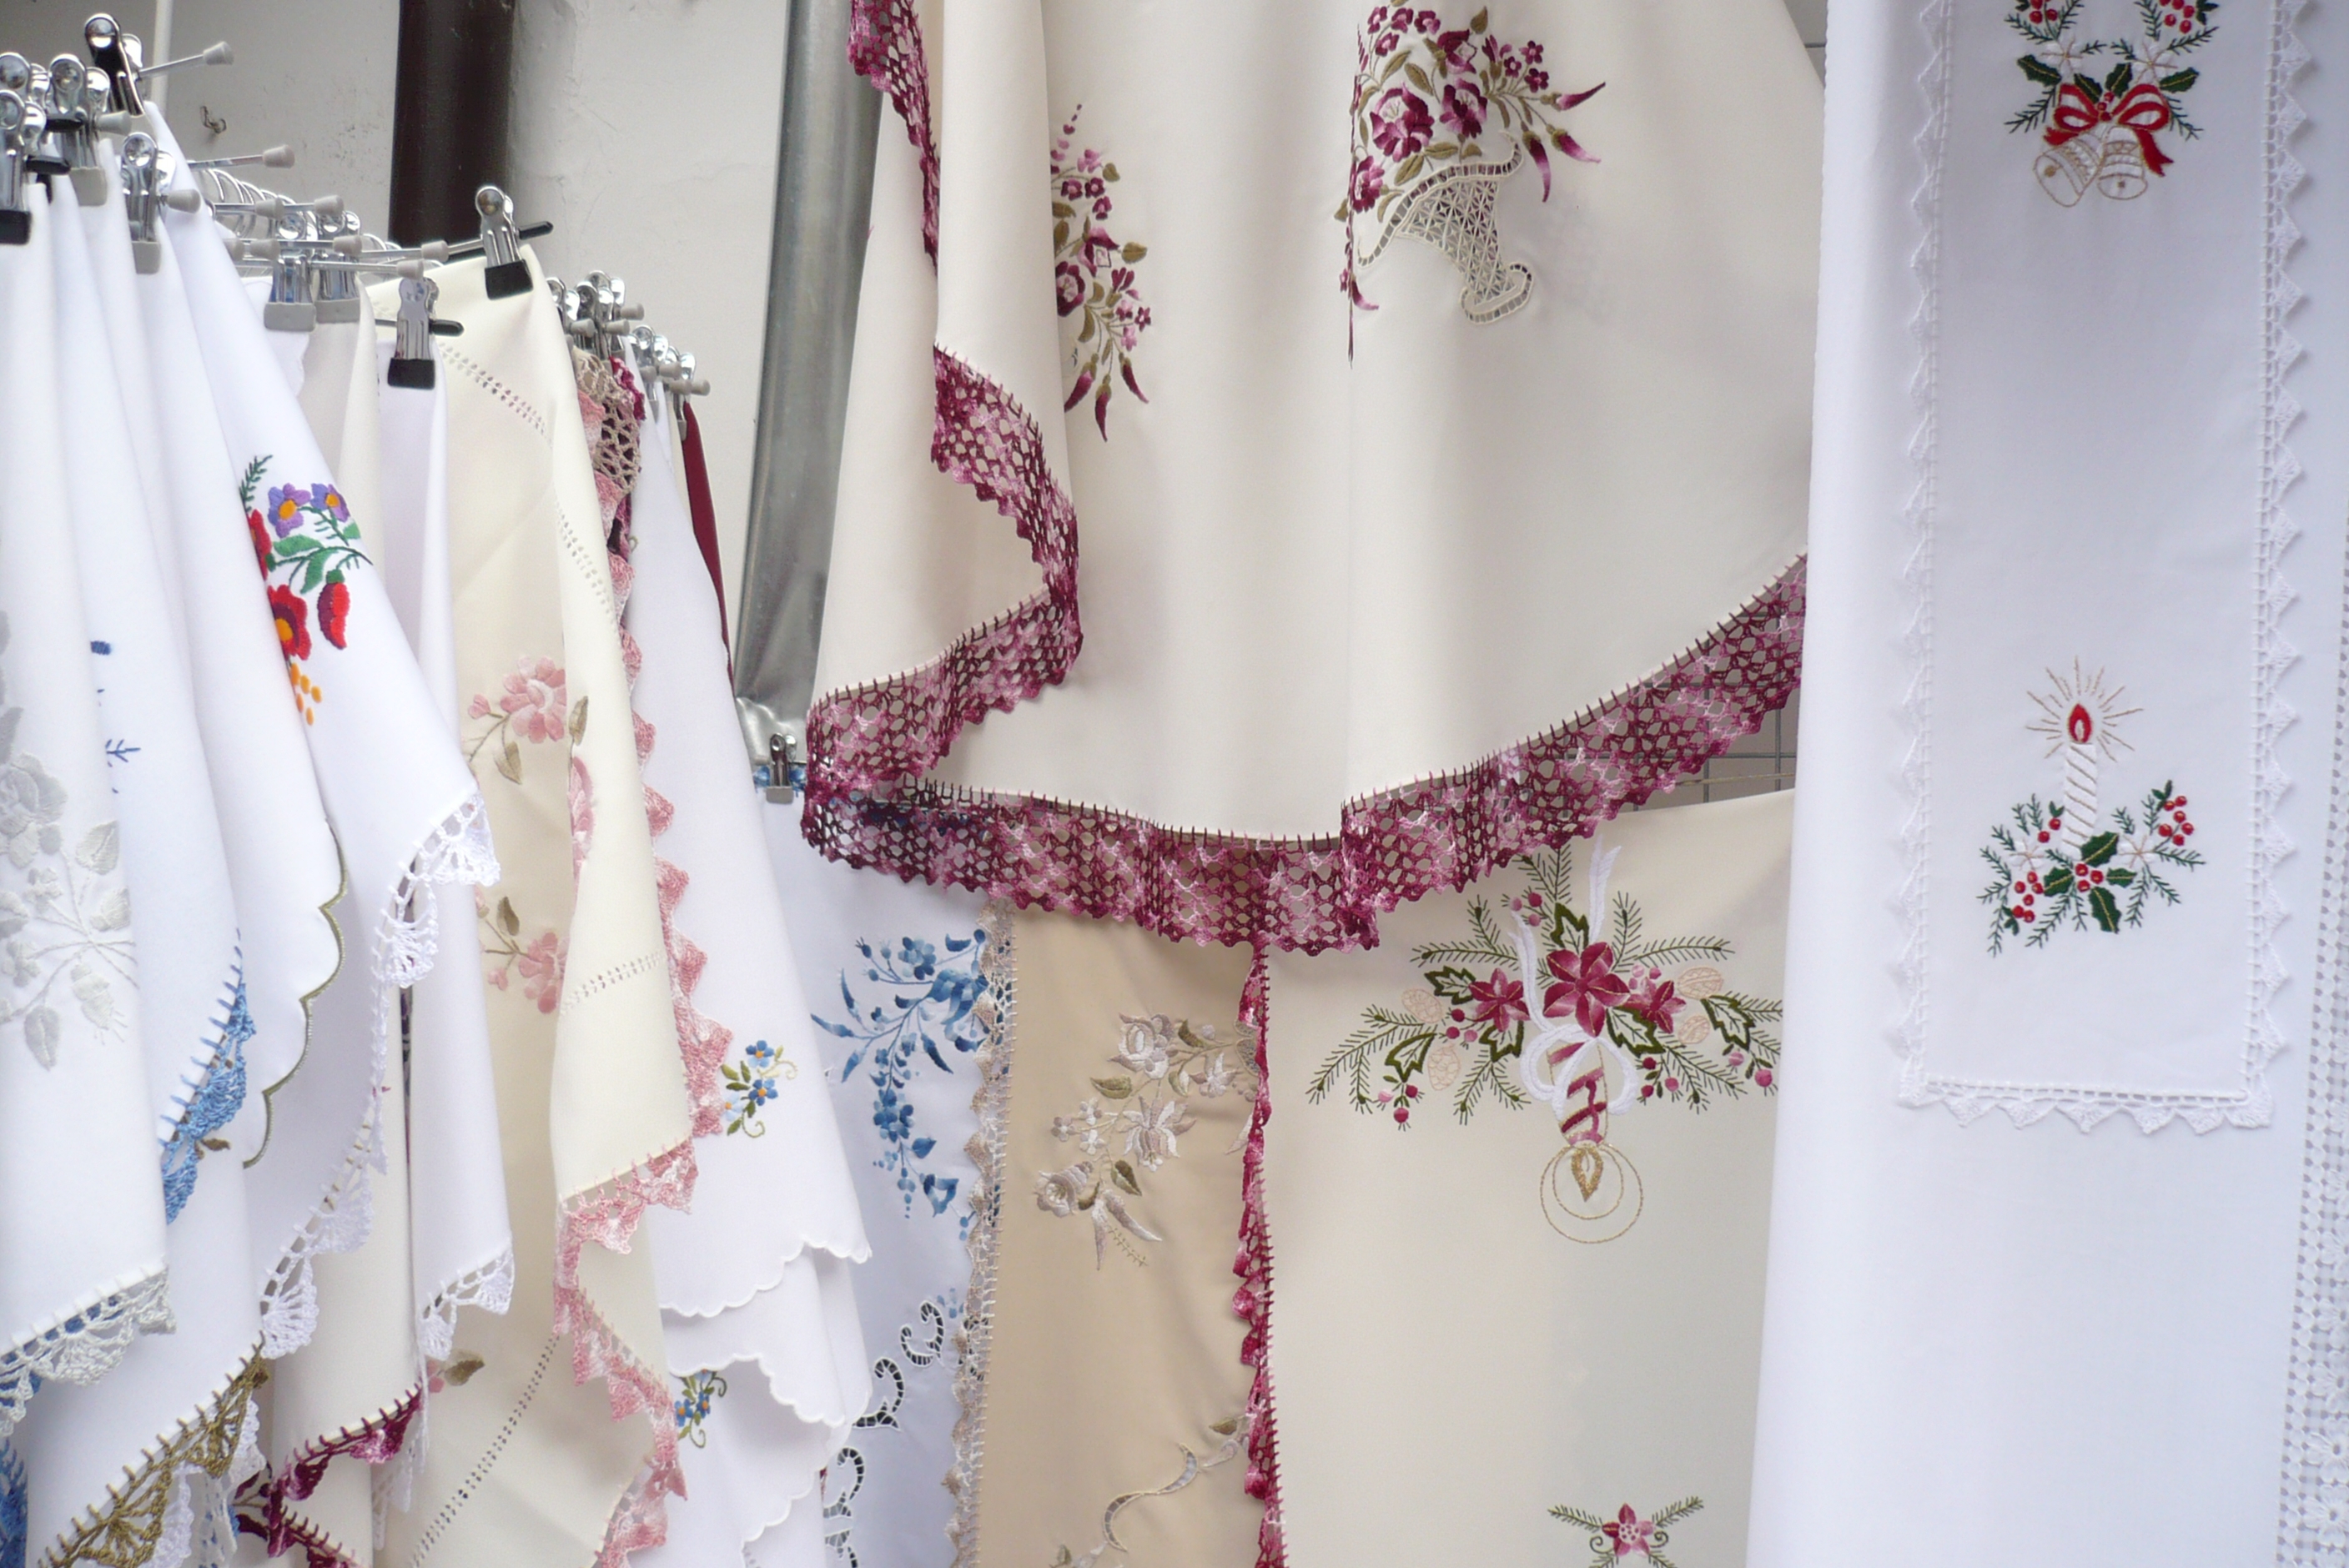
folk art, hungarian, embroidery, sunscreen, embroidery thread, lace, tablecloth, colorful, tweezers, clothes hanger, christmas, pattern, flower, tradition, beautiful, old, textile, pink, embellishment, creative arts, peach, linens, visual arts, day dress, motif, craft, floral design